Kłodzko

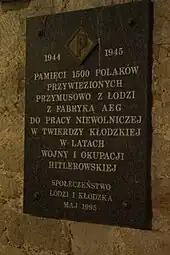
Memorial to 1,500 Polish forced laborers held in the fortress by the Germans during WWII

During World War II, the fortress was changed into a prison administered by the Reich Ministry of Justice and "Wehrmacht". It housed prisoners of various nationalities, including Allied prisoners of war. In 1941–1942, many prisoners were sent to forced labour in various locations in German-occupied Poland, Czechoslovakia and Austria, and in 1942–1943, six FStGA field penal battalions (1, 7, 10, 13, 16, 20) were established in the town and afterwards relocated to the Eastern Front. In November 1942 and January 1943, the town was the site of a German trial of 39 members of the "Związek Orła Białego" Polish resistance organization, 18 of which were sentenced to death. 198 prisoners were deported from the prison to various Nazi concentration camps, chiefly Gross-Rosen. Presumably only two men, a Pole and a Russian, managed to escape from the prison (on 23 September 1944). Beginning in 1944, the casemates housed the AEG arms factory evacuated from Łódź, in which some 1,500 Poles were subjected to slave labour. The stronghold was turned into a subcamp of the Gross-Rosen concentration camp. The Germans also established and operated eight forced labour subcamps of the Stalag VIII-B/344 POW camp in the town.